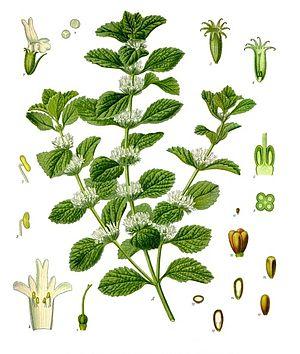
Cette liste de Tracheophyta de Bosnie-Herzégovine, ainsi que d’espèces introduites est un aperçu incomplet d’espèces de mousses, de fougères, de gymnospermes et d’angiospermes citées dans la littérature disponible en langues bosniaque, croate, serbe et serbo-croate. Cet aperçu n’inclue pas des espèces cultivées ni celles occasionnellement introduites.
Marrubium est un genre de plantes herbacées de la famille des lamiacées.
Le marrube blanc, marrube commun, ou simplement marrube ou marube, est une plante herbacée du genre Marrubium, de la famille des Lamiaceae.